Ford Madox Ford

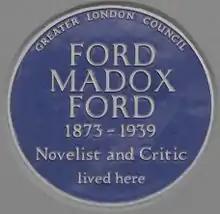
Blue plaque, 80 Campden Hill Road, Kensington, London

One of Ford's most famous works is the novel "The Good Soldier" (1915). Set just before World War I, "The Good Soldier" chronicles the tragic expatriate lives of two "perfect couples", one British and one American, using intricate flashbacks. In the "Dedicatory Letter to Stella Ford" that prefaces the novel, Ford reports that a friend pronounced "The Good Soldier" "the finest French novel in the English language!" Ford pronounced himself a "Tory mad about historic continuity" and believed the novelist's function was to serve as the historian of his own time. However, he was dismissive of the Conservative Party, referring to it as "the Stupid Party."